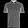
Label: T - shirt / top